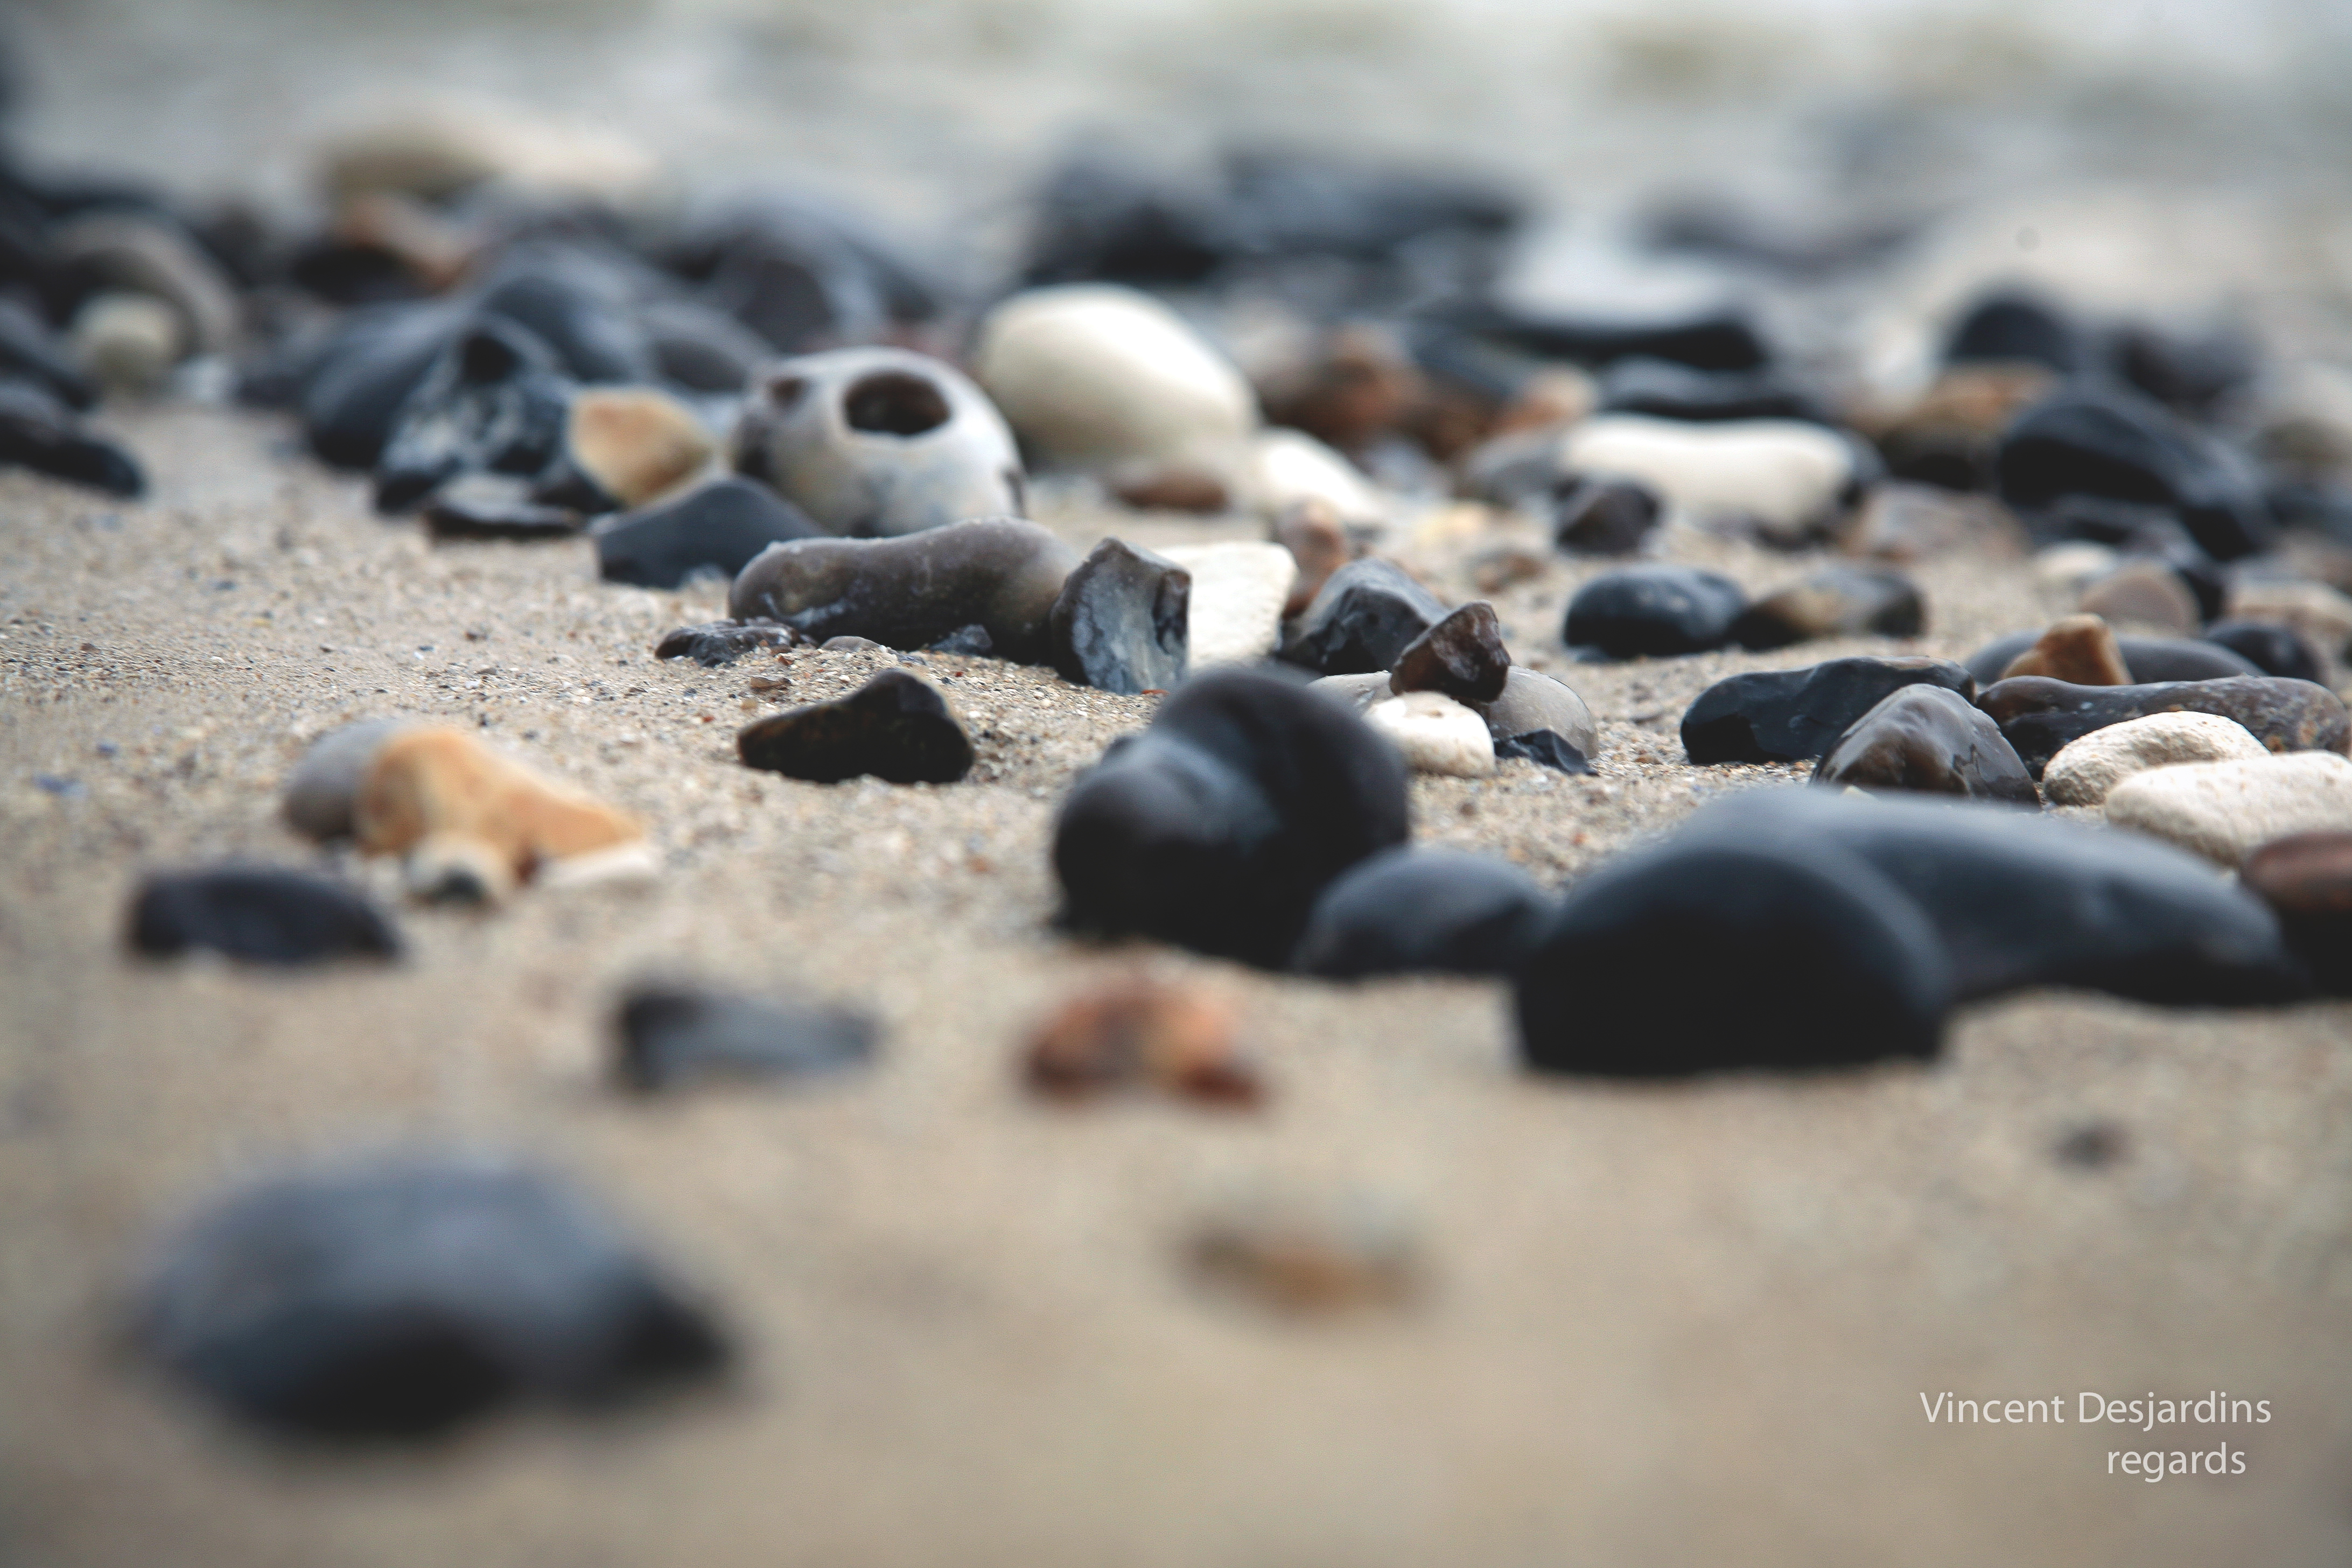
sea, sand, rock, france, pebble, material, mer, mar, normandy, normandie, englishchannel, seinemaritime, manche, galet, letr port, caillou